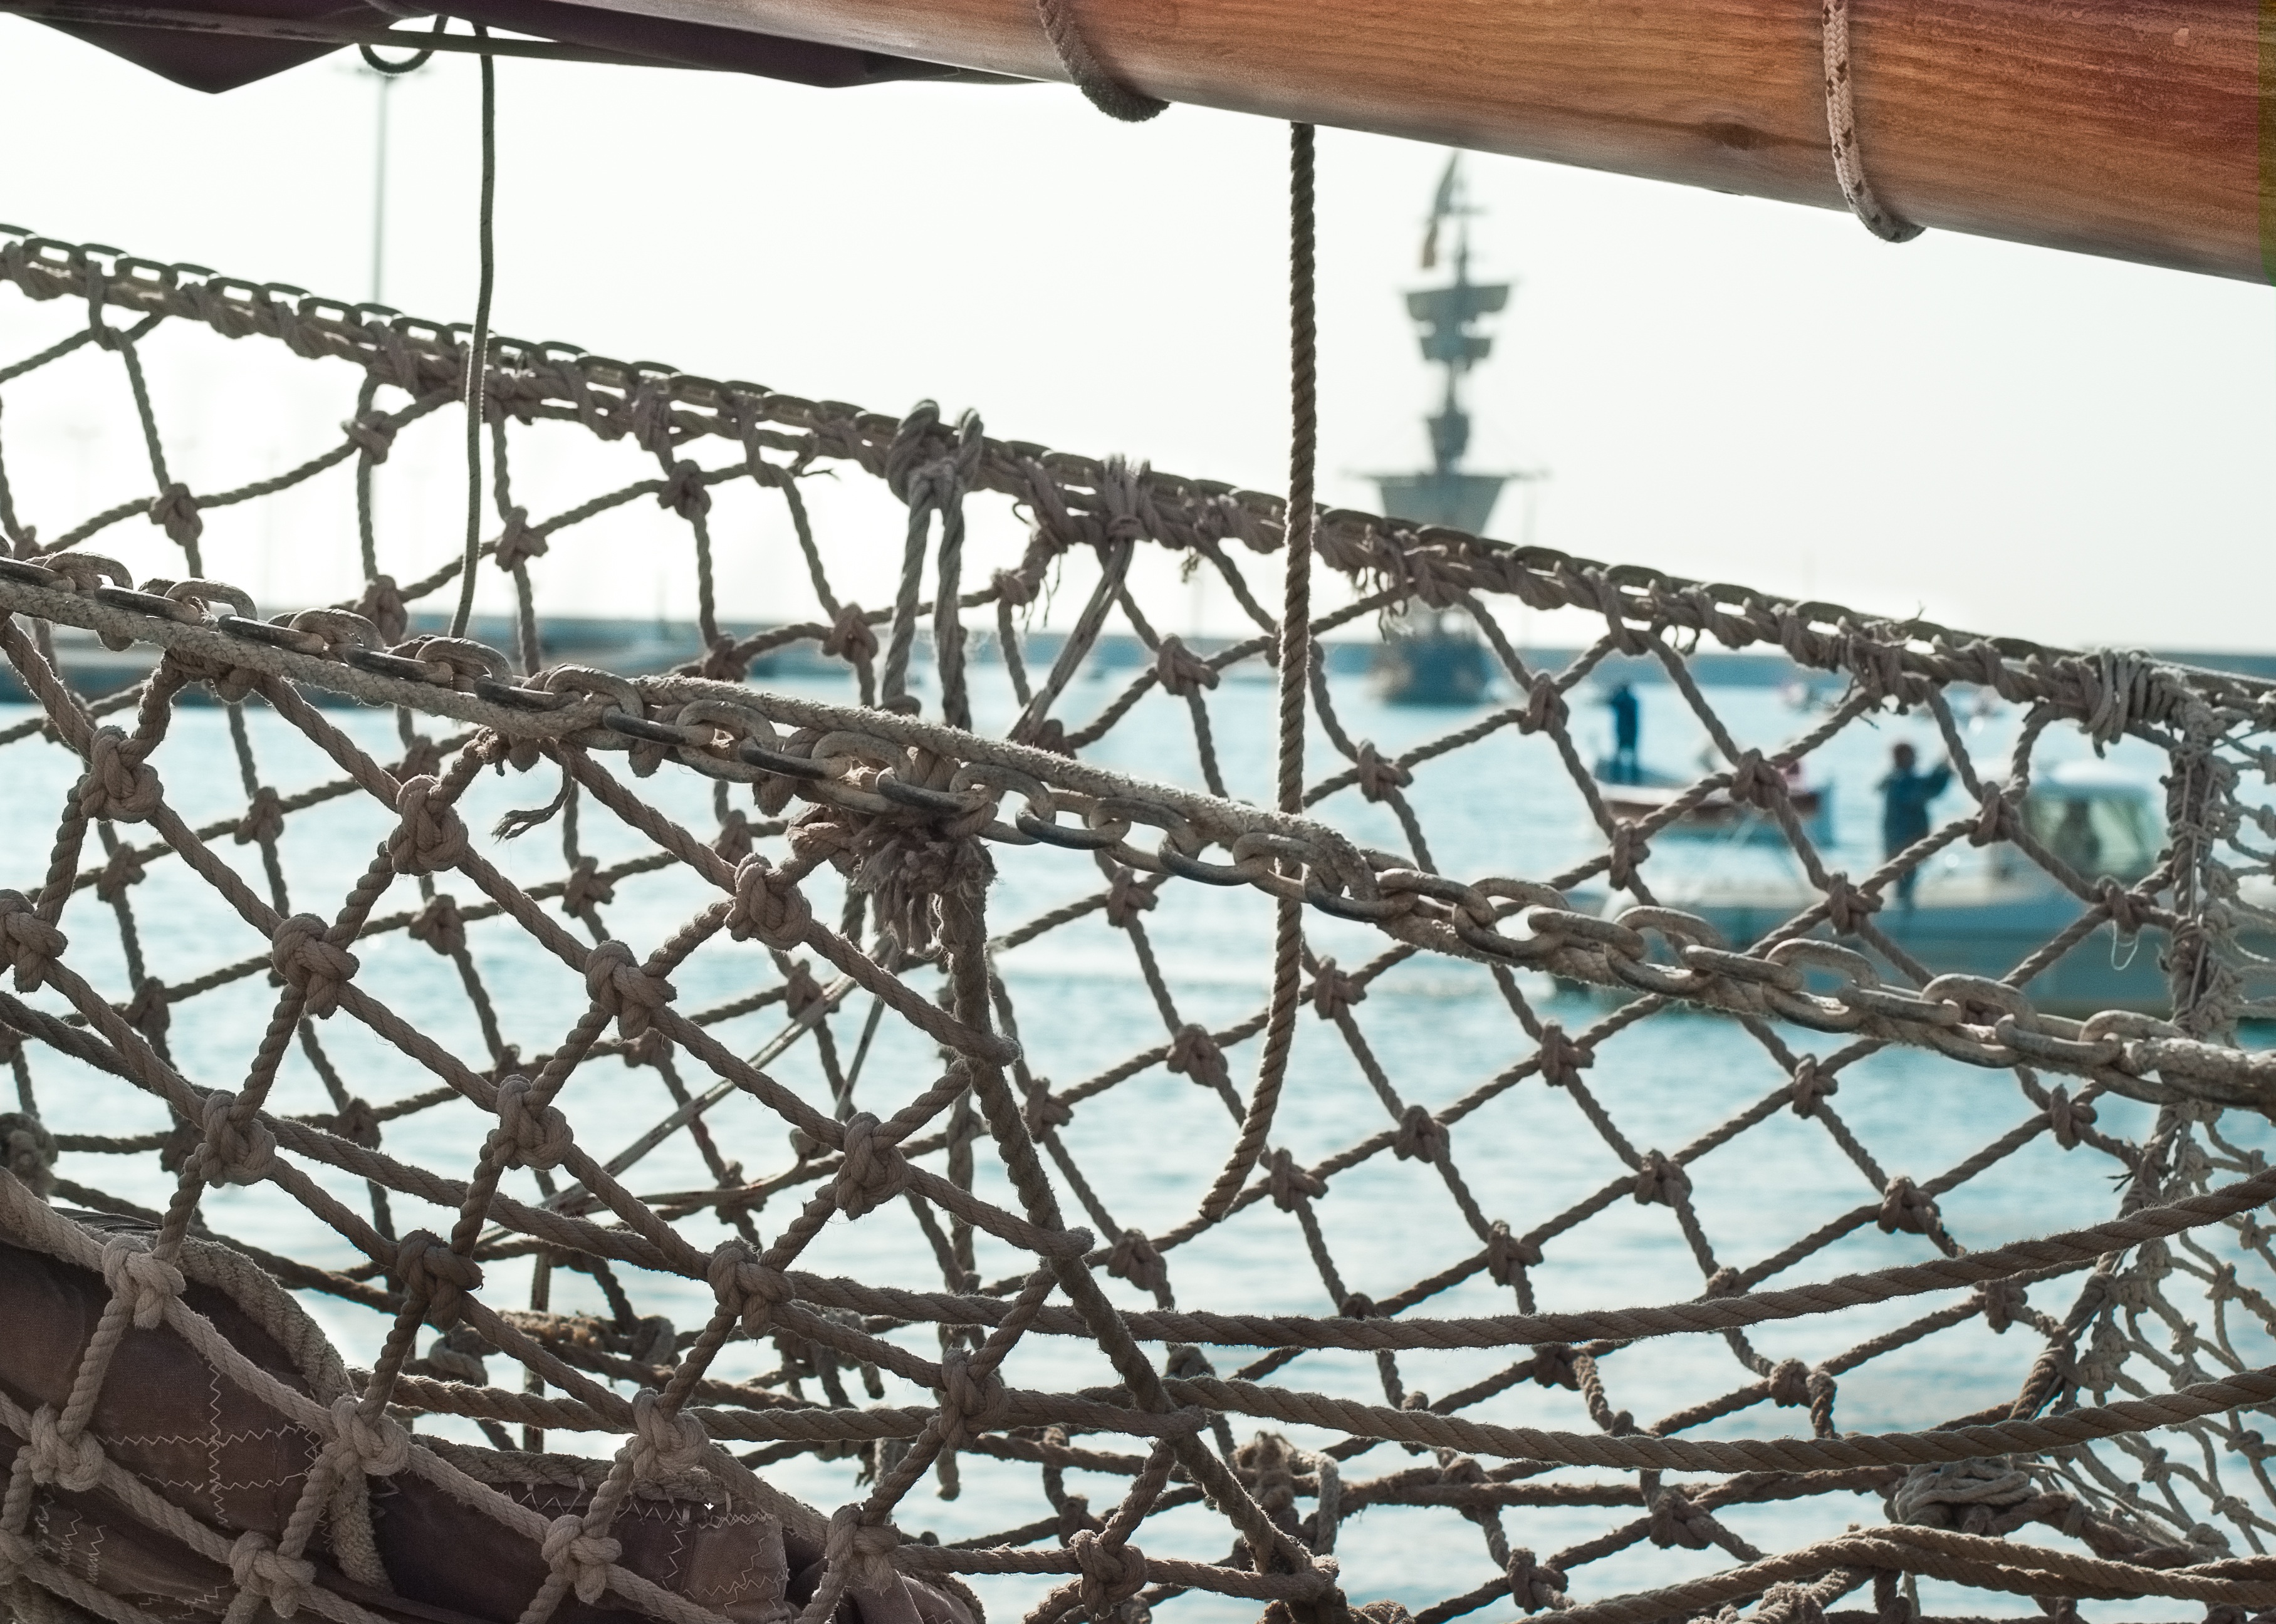
rope, fence, roof, port, sailboat, net, scaffolding, iron, outdoor structure